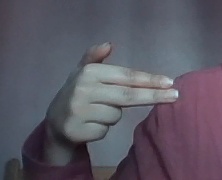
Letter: ghain